Doris Niles

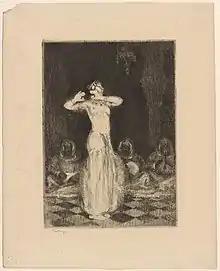
Doris Niles at Radio City, 1930 (<a href="https%3A//digitalcollections.nypl.org/items/168d4c80-bbae-0132-dcce-58d385a7bbd0">NYPL b12145900-5238038

Niles was born in Redlands, California, the daughter of banker Charles R. Jones. Her younger sister Cornelia Niles also pursued a dance career, and taught dance at Cornish College of the Arts in Seattle.